Dialects of Serbo-Croatian

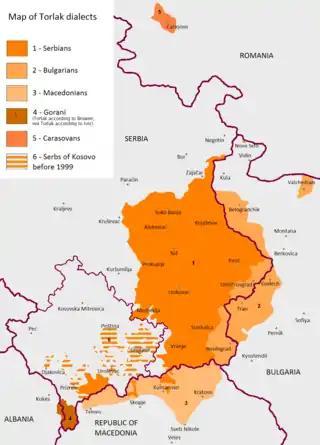
Distribution of the Torlakian dialects

The Torlakian dialects are intermediate between the Eastern and Western branches of South Slavic, and have been variously described, in whole or in parts, as belonging to either group. In the 19th century, their classification was hotly contested between Serbian and Bulgarian writers.